Dov Moran

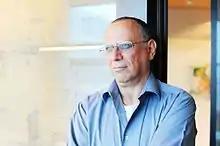
Moran in 2014.

Dov Moran (born July 29, 1955) is an Israeli businessman, electrical engineer, inventor, investor, and writer. He is best known as the inventor of the USB memory stick, and one of the most prominent Israeli hi-tech leaders.